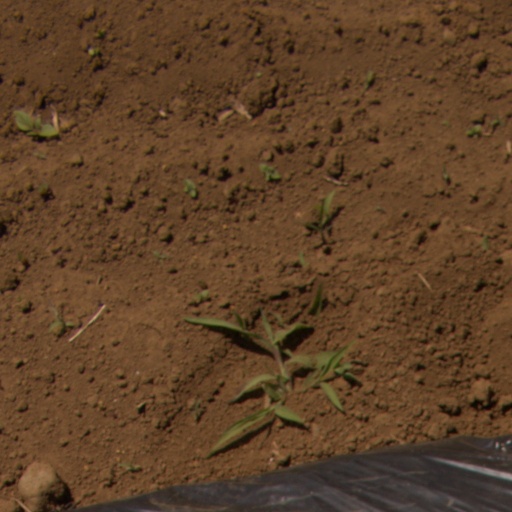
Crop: Jerusalem artichoke